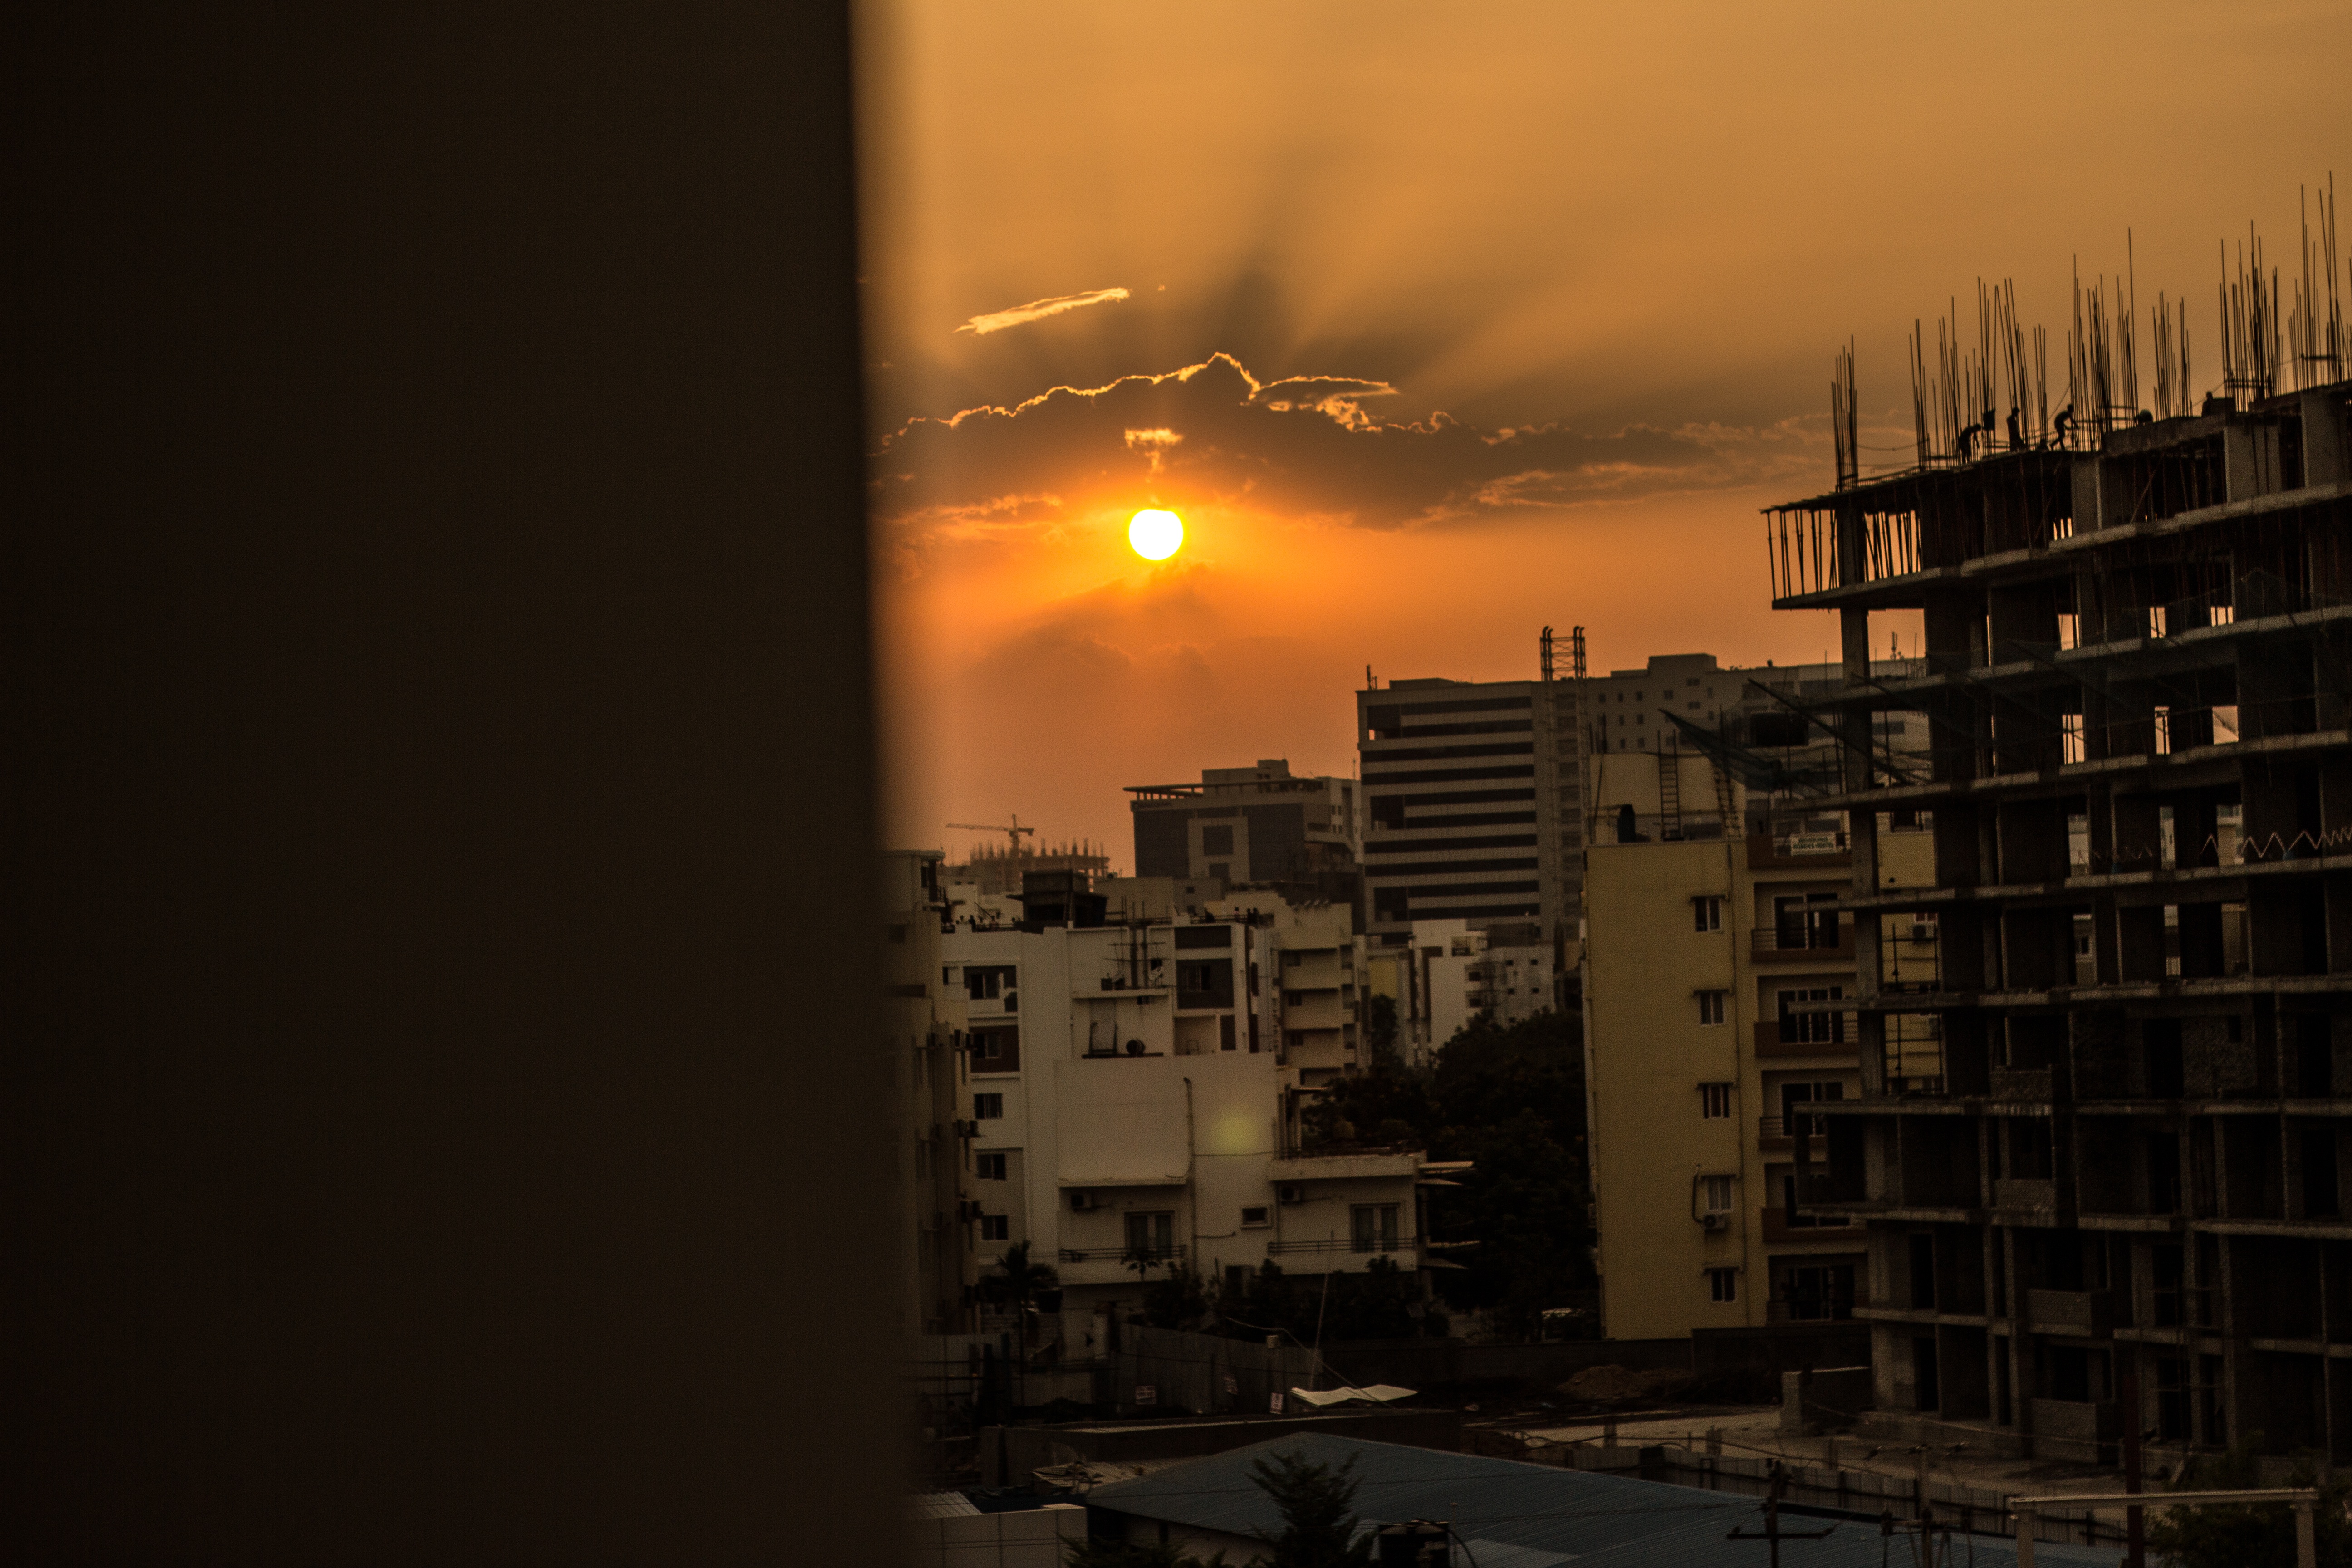
light, sky, sunset, night, sunlight, morning, skyscraper, cityscape, dusk, evening, reflection, darkness, lighting